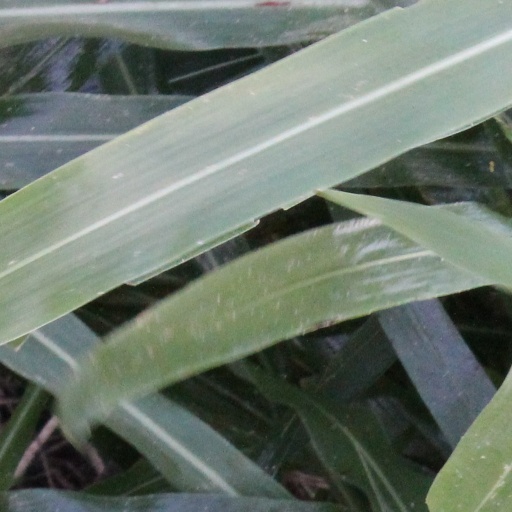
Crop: sorghum